ThinkPad X series

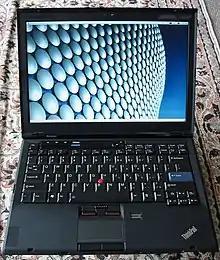
X300

Codenamed "Kodachi", the X300 was released on 26 February 2008. It is distinguished from other ultraportable laptops by its use of LED backlighting, removable battery, solid-state drive, and integrated DVD burner. The ThinkPad X300 used a small form factor Intel GS965 chipset (instead of the standard GM965 chipset), along with the Intel Core 2 Duo L7100 low-voltage CPU (with 12W Thermal design power (TDP). Its successor, the ThinkPad X301 uses the Intel Centrino 2 mobile platform with GS45 chipset, and an ultra-low-voltage (ULV) CPU. It also integrates GPS, WWAN, and a webcam in the top lid. The thickest part of the laptop is , while the thinnest part is .